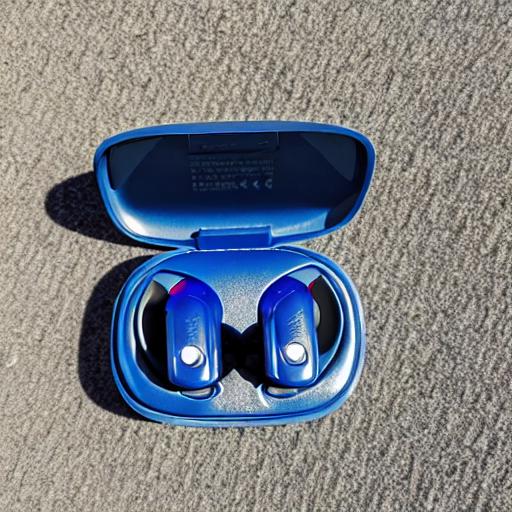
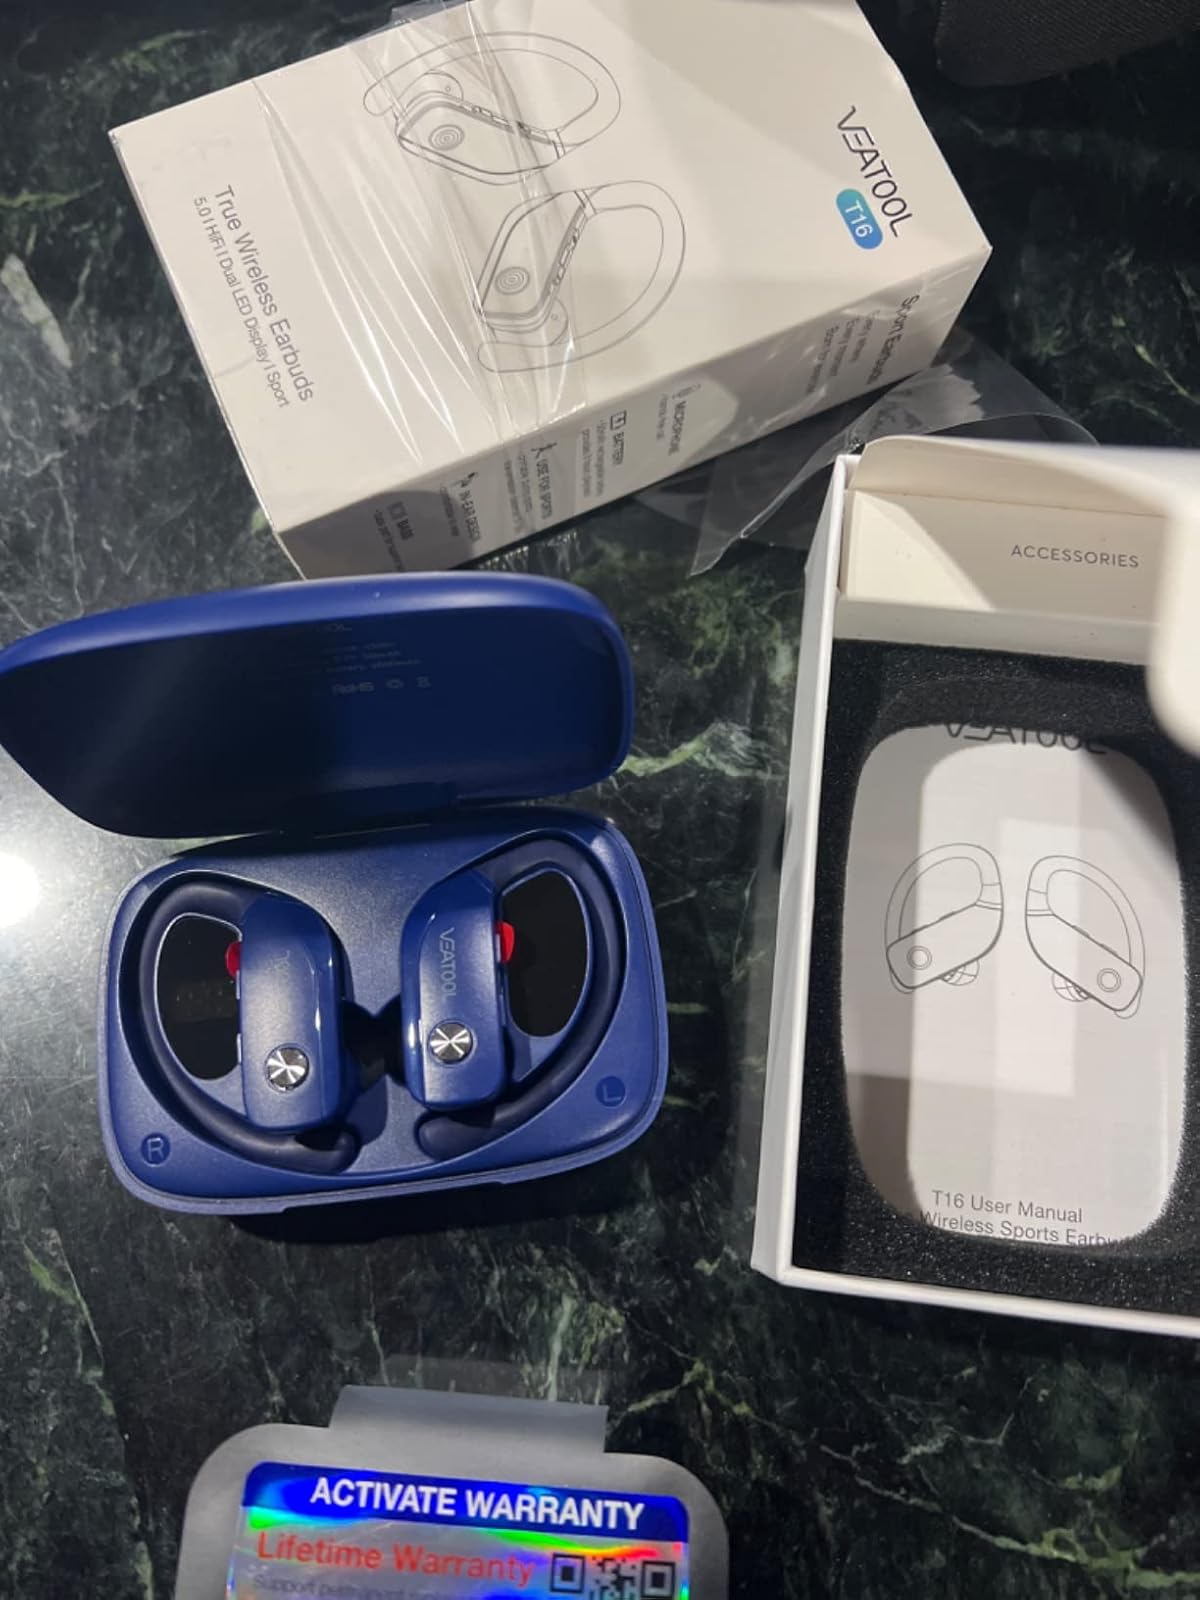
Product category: earbuds
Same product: no